Chersiphron

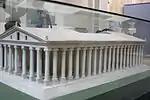
Model of the Temple of Artemis at Ephesus

Chersiphron (fl. 6th century BC), an architect of Knossos in ancient Crete, was the builder of the Temple of Artemis at Ephesus, on the Ionian coast. The original temple was destroyed in the 7th century BC, and about 550 BC Chersiphron and his son Metagenes began a new temple, the "Artemision", which became one of the Seven Wonders of the Ancient World in each of its three manifestations. It was burned by Herostratus in July 356 BC and rebuilt again.